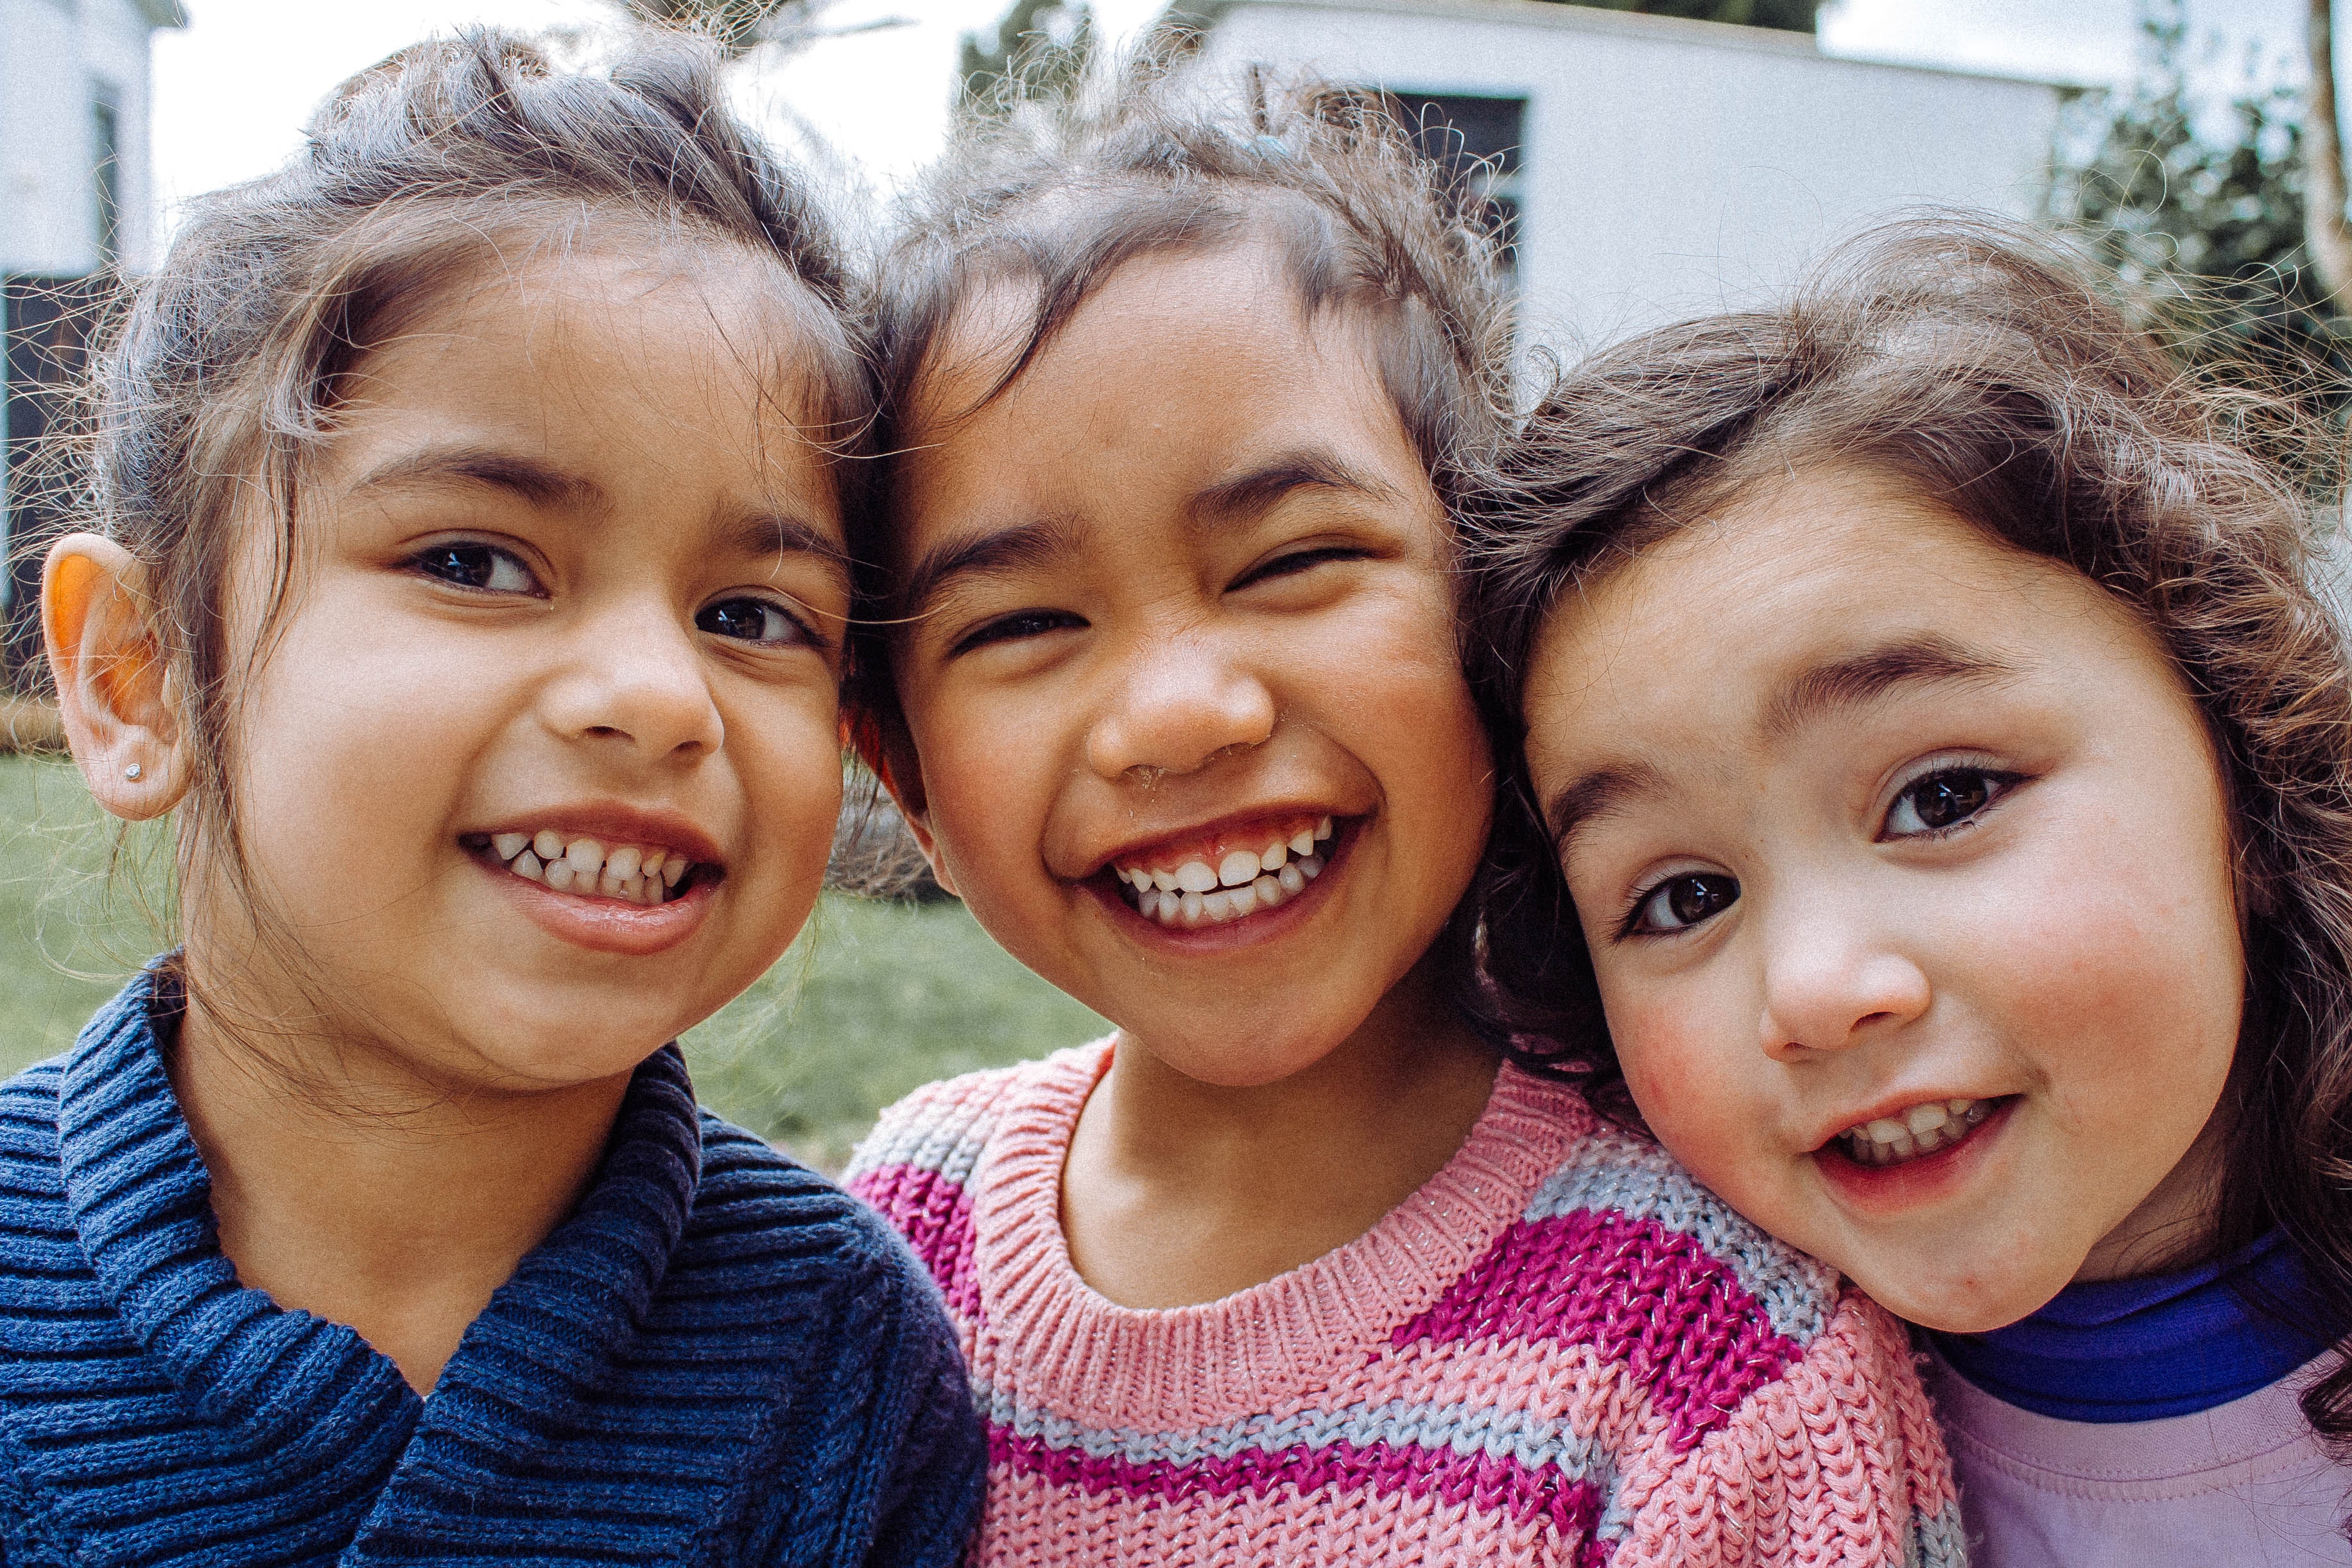
people, child, face, smile, facial expression, fun, happy, friendship, nose, laugh, tooth, Family taking photos together, family, Family pictures, sibling, vacation, toddler